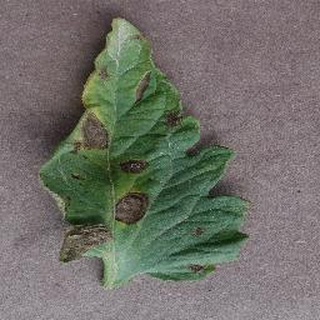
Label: tomato_early_blight